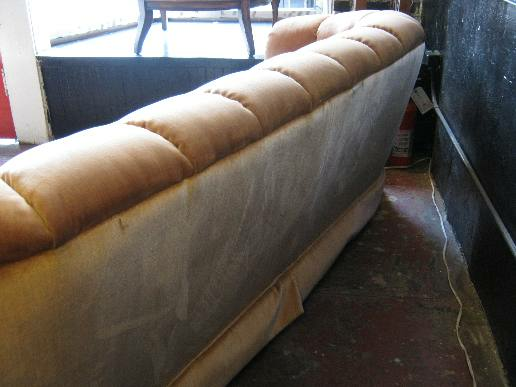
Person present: No